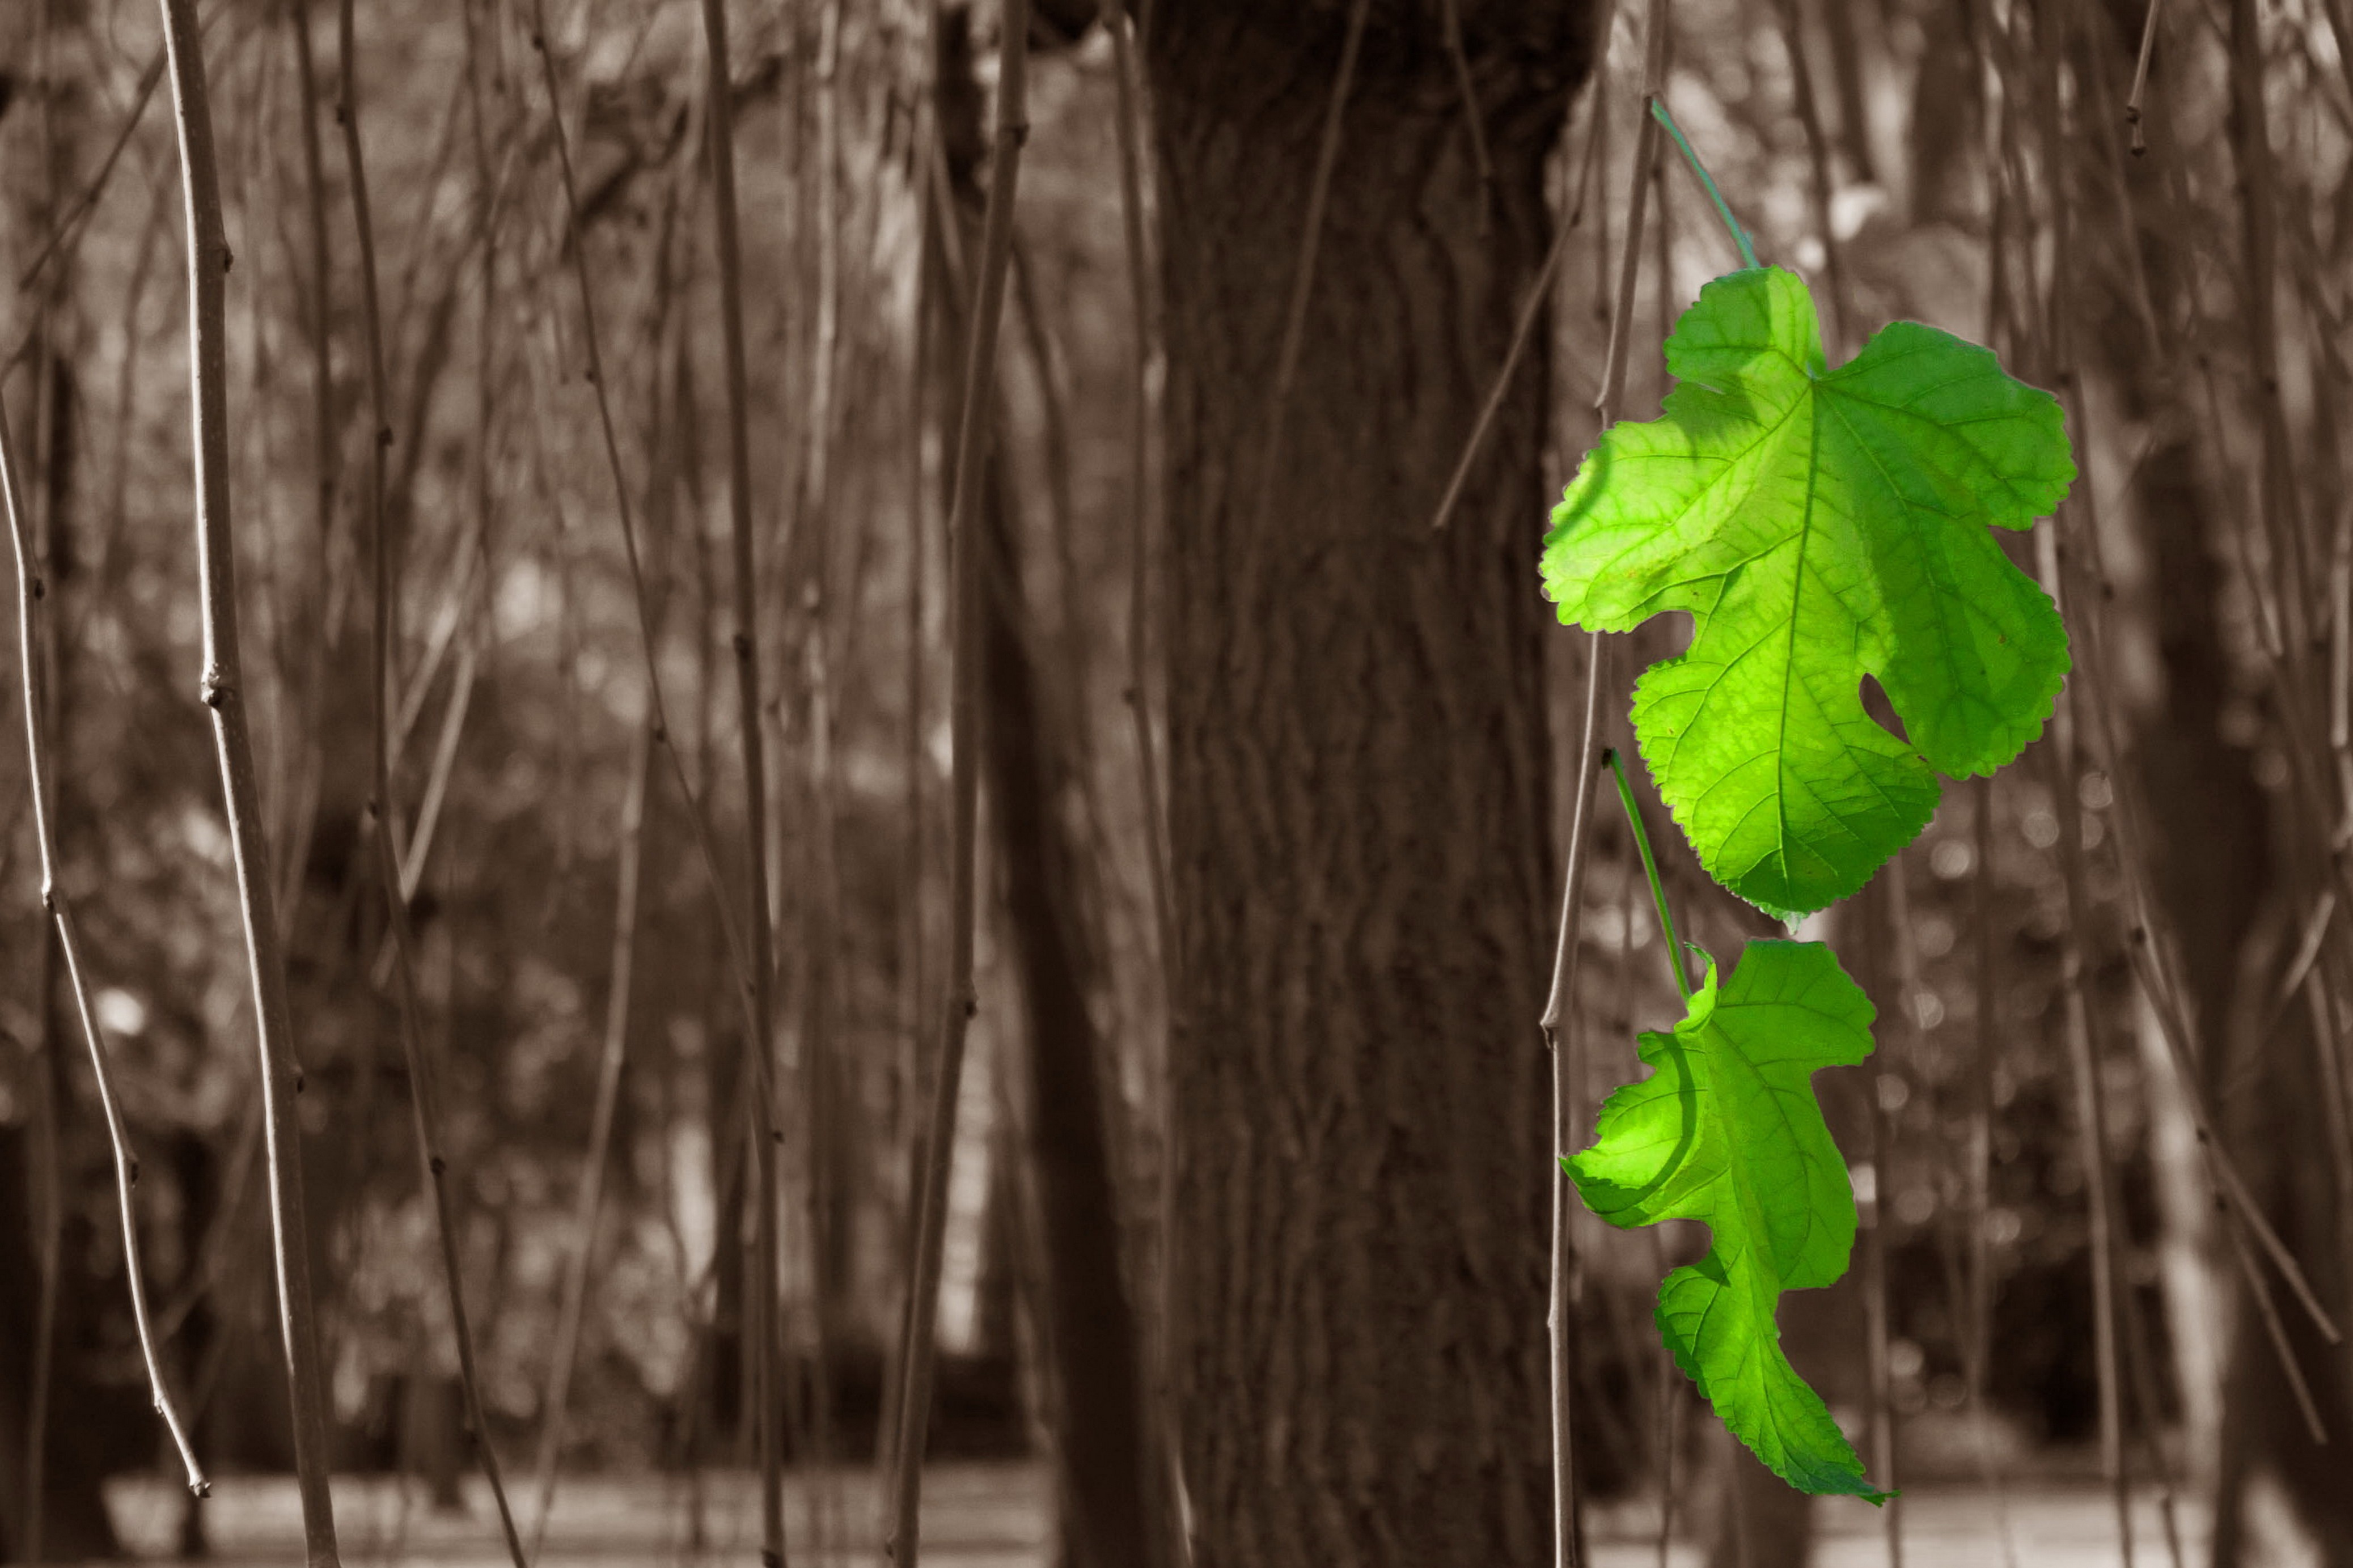
landscape, tree, nature, forest, branch, plant, leaf, flower, green, autumn, botany, garden, flora, season, leaves, spain, branches, madrid, woodland, aranjuez, natural environment, plant stem, woody plant